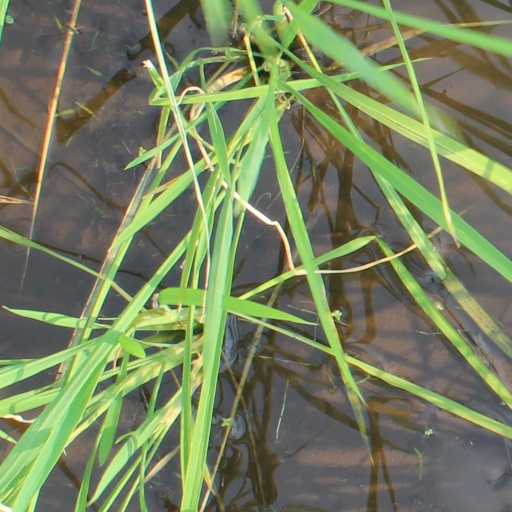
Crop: rice